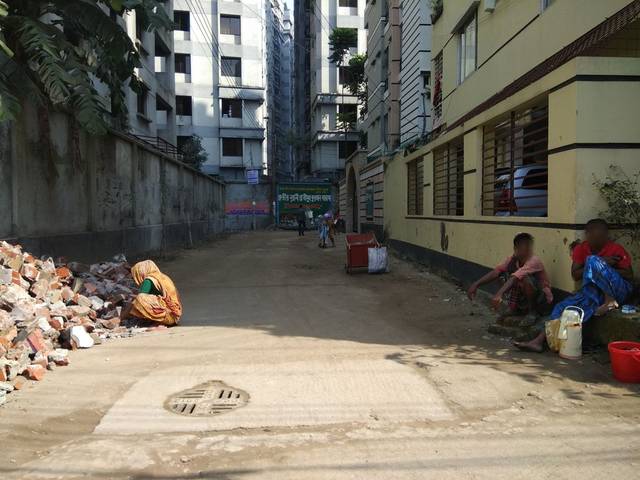
Region: Bangladesh
Coordinates: 23.764, 90.357